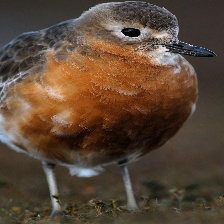
Species: INLAND DOTTEREL
Scientific name: CHARADRIUS AUSTRALIS